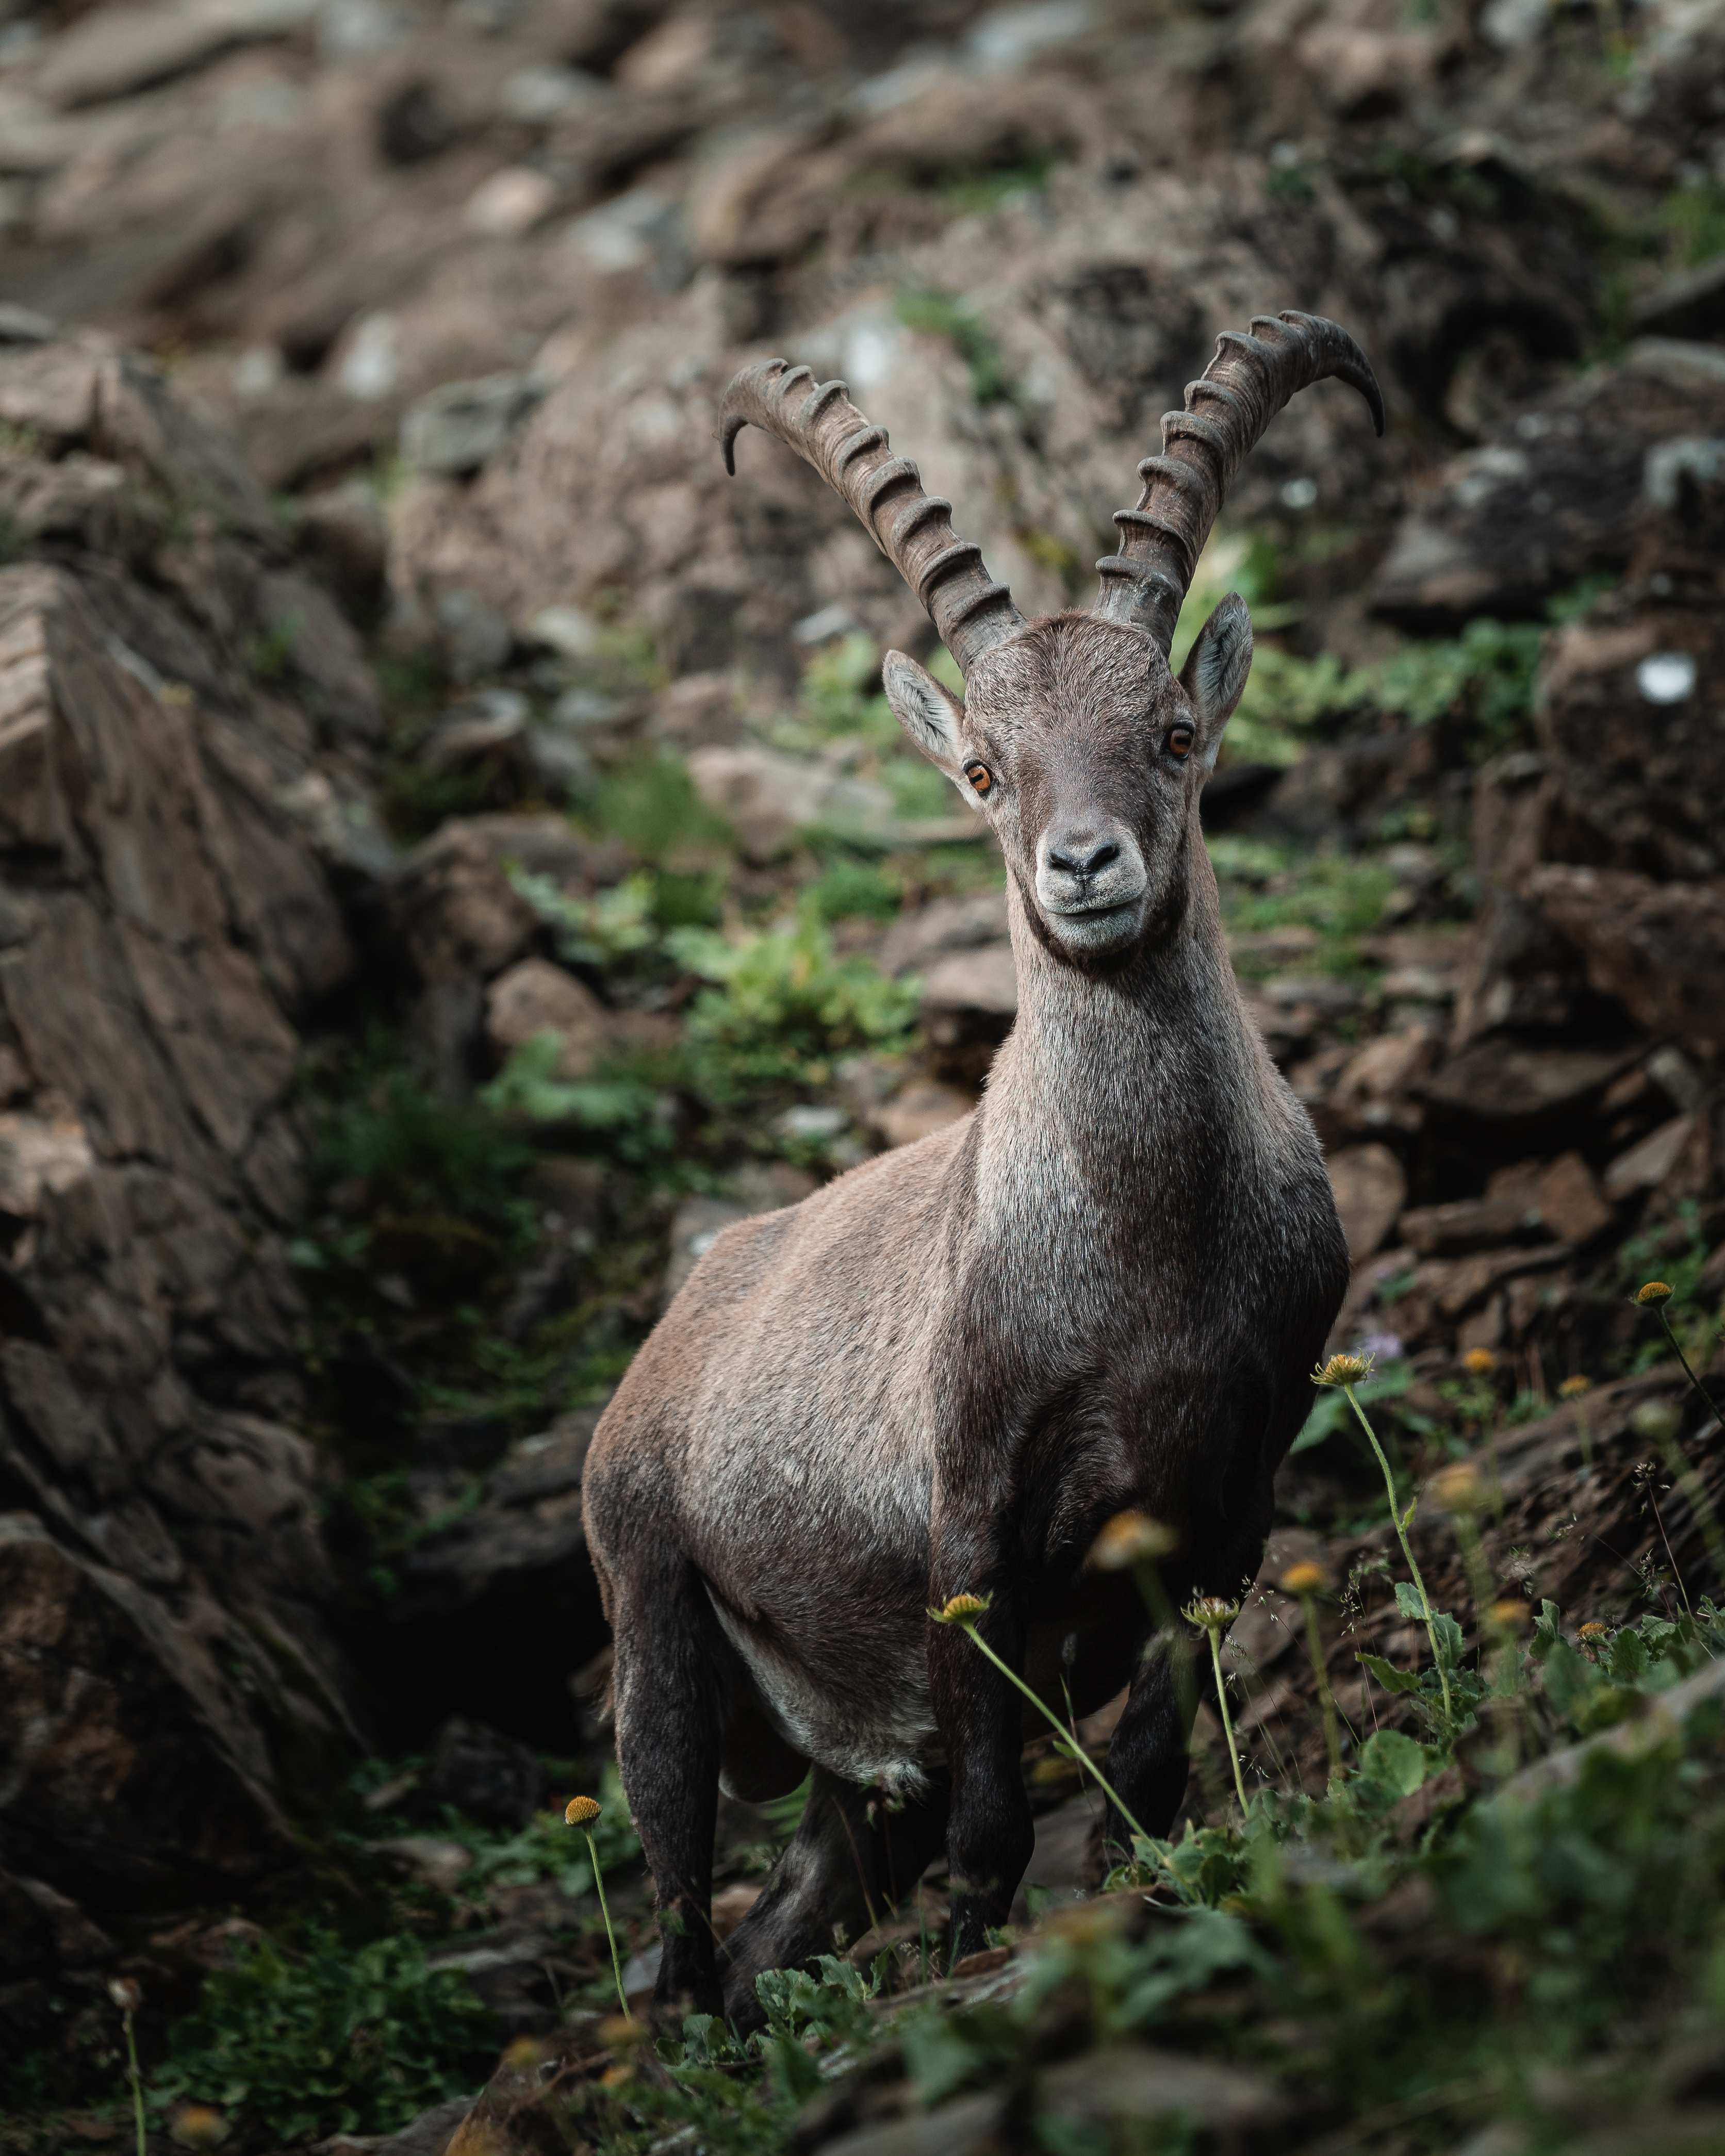
plant, deer, organism, fawn, black tailed jackrabbit, grass, terrestrial animal, wood, tail, snout, groundcover, forest, jungle, soil, woodland, grassland, cow goat family, landscape, wildlife, shrubland, natural landscape, safari, horn